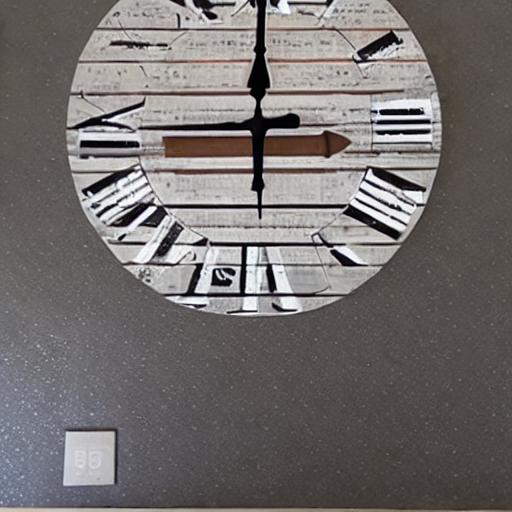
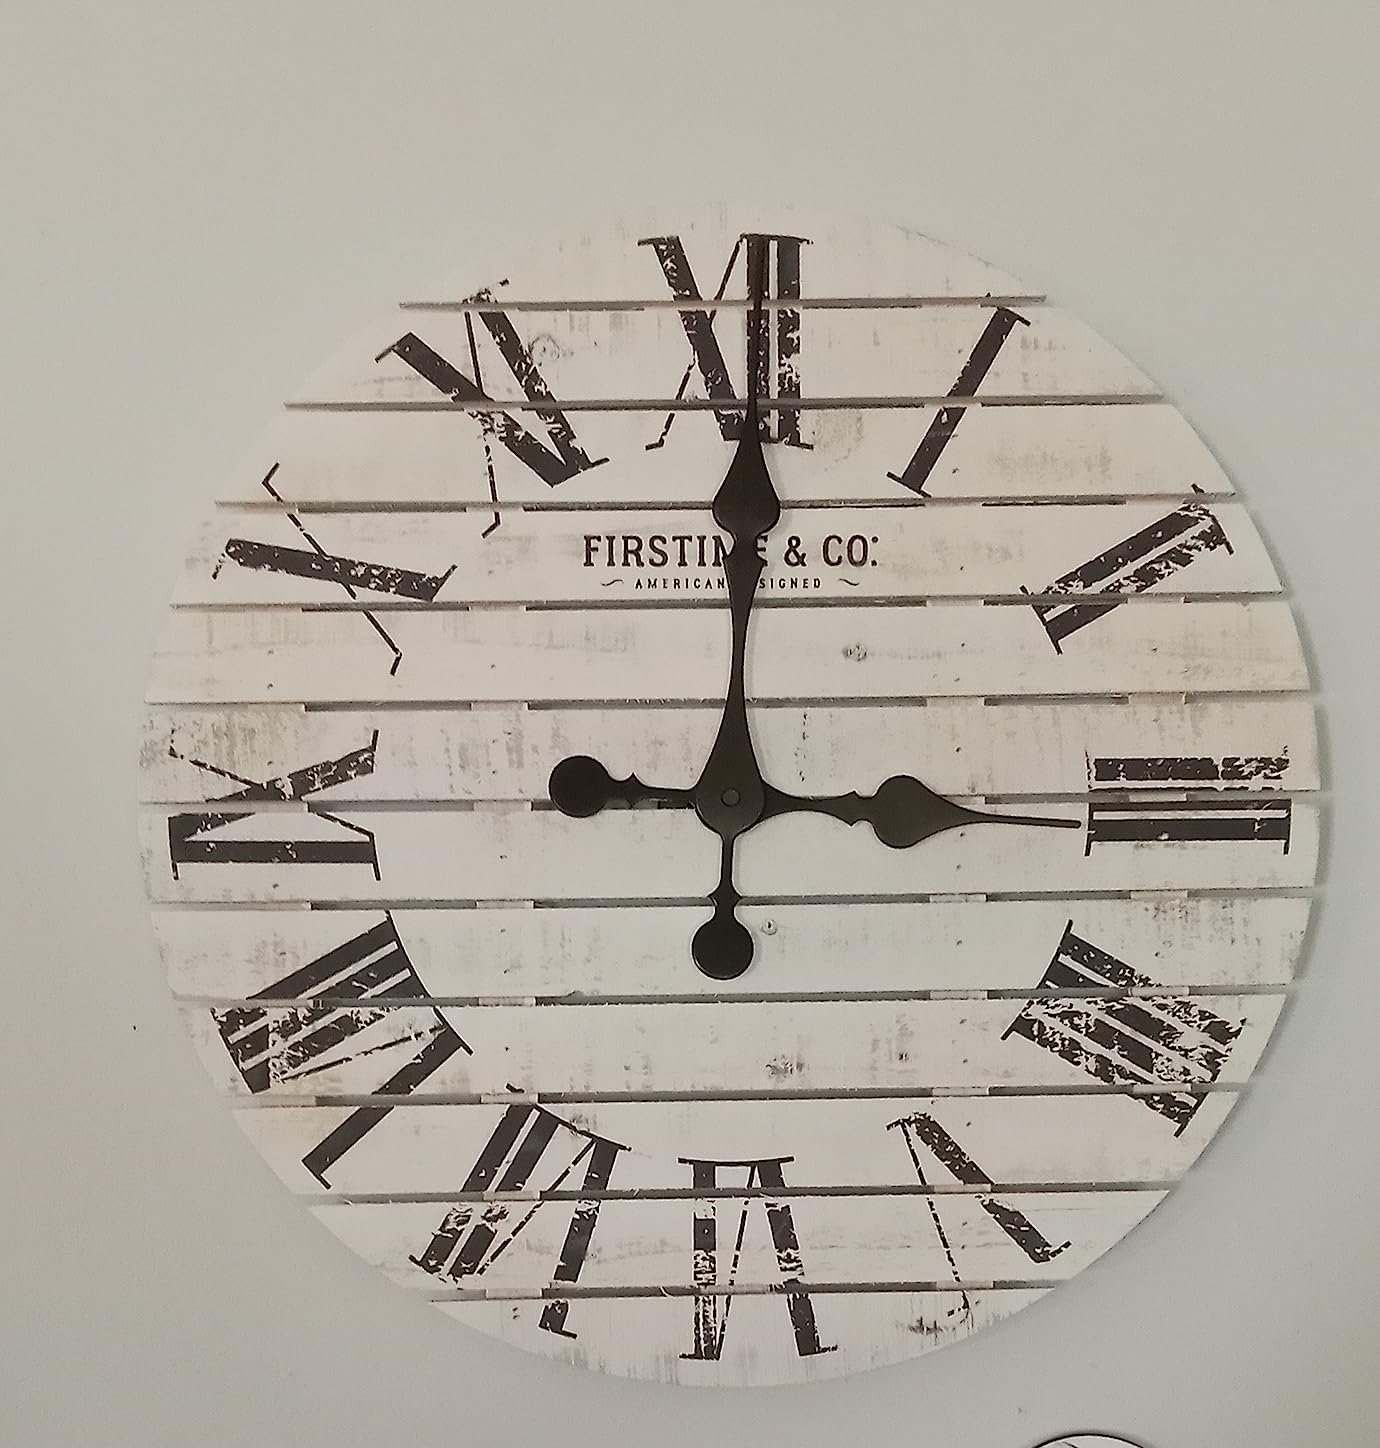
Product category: clock
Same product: no